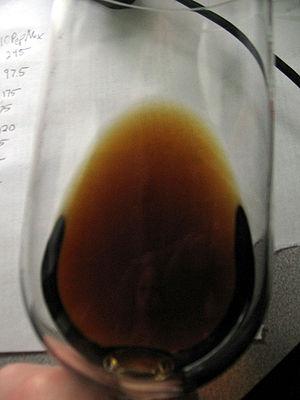
Le vieillissement du vin peut potentiellement améliorer la qualité du vin. Cela distingue le vin de la plupart des autres biens consommables. Alors que le vin est périssable et capable de se détériorer, des réactions chimiques complexes impliquant les sucres, les acides et les composés phénoliques peuvent altérer l’arôme, la couleur, la sensation en bouche et le goût du vin. La capacité d’un vin à vieillir est influencée par de nombreux facteurs, y compris le cépage, le millésime, les pratiques viticoles, la région viticole et la vinification. La condition dans laquelle le vin est conservé après la mise en bouteille peut également influencer le vieillissement du vin et nécessiter un temps et un investissement financier important. La qualité d'un vin âgé varie considérablement d'une bouteille à l'autre, en fonction des conditions dans lesquelles il a été stocké, de l'état de la bouteille et du liège. Il y a une mystique importante autour du vieillissement du vin, car sa chimie n'a pas été comprise depuis longtemps et les vieux vins sont souvent vendus à des prix extraordinaires.
Le vin blanc est un vin produit par la fermentation alcoolique du moût des raisins à pulpe non colorée et à pellicule blanche ou noire. Il est traité de façon à conserver une couleur jaune transparente au produit final. La grande variété des vins blancs provient de la grande quantité de cépages, des modes de vinification, mais aussi du taux de sucre résiduel.